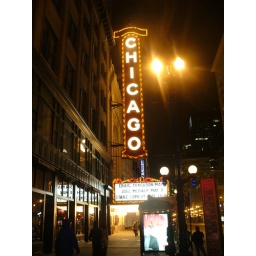
Famous sign in theater district